Alexander Wells (baseball)

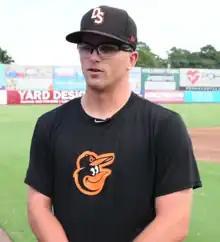
Wells with the Delmarva Shorebirds

Alexander James Wells (born 27 February 1997) is an Australian professional baseball pitcher for the East Belmont Saints of the Geelong Baseball Association. He has previously played in Major League Baseball (MLB) for the Baltimore Orioles.